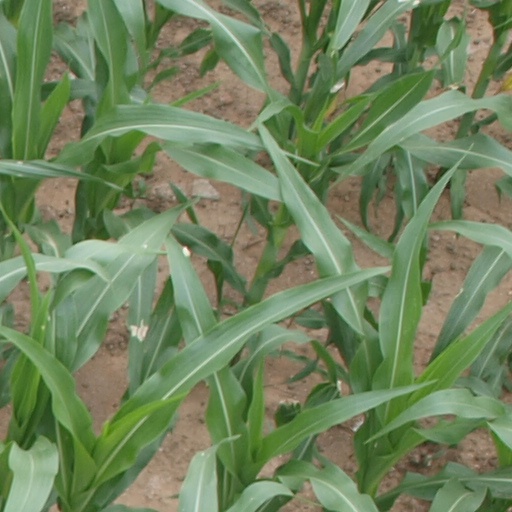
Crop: maize; corn